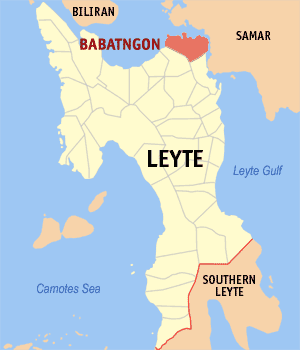
Babatngon est une municipalité de la province de Leyte, aux Philippines.